Dubai International Airport

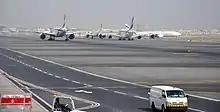
Aircraft taxiing to runway 12L/30R

Terminal 1 has a capacity of 45 million passengers. It is used by over 100 airlines and is connected to Concourse D by an automated people mover. It is spread over an area of and offers 221 check-in counters.